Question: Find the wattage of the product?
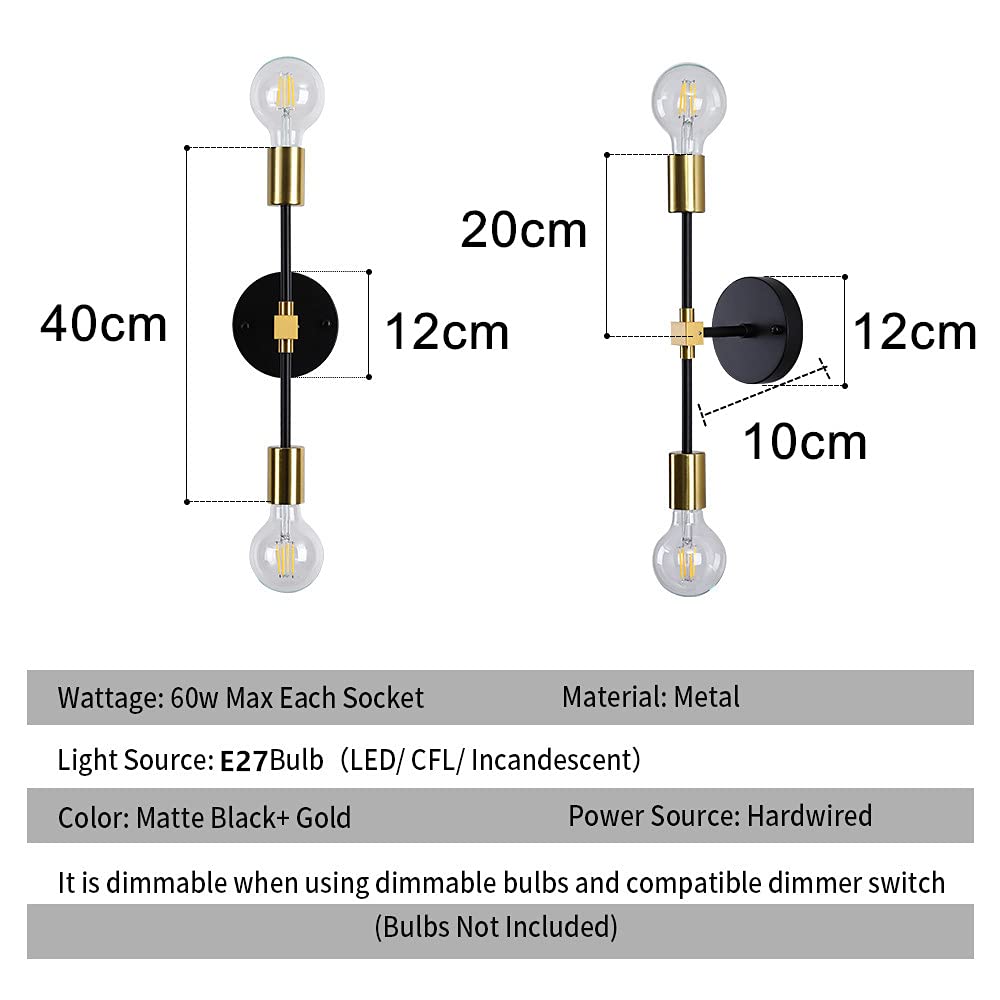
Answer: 60.0 watt